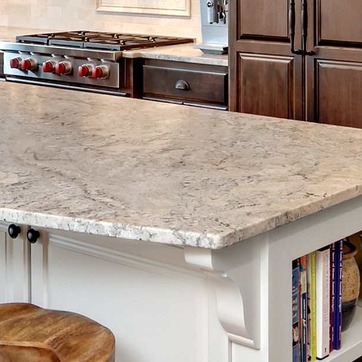
Material: polishedstone